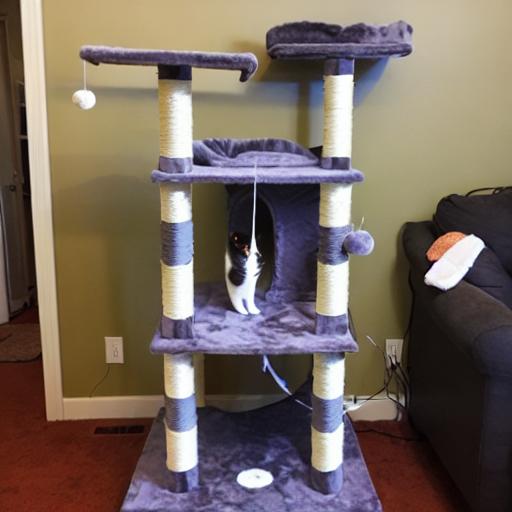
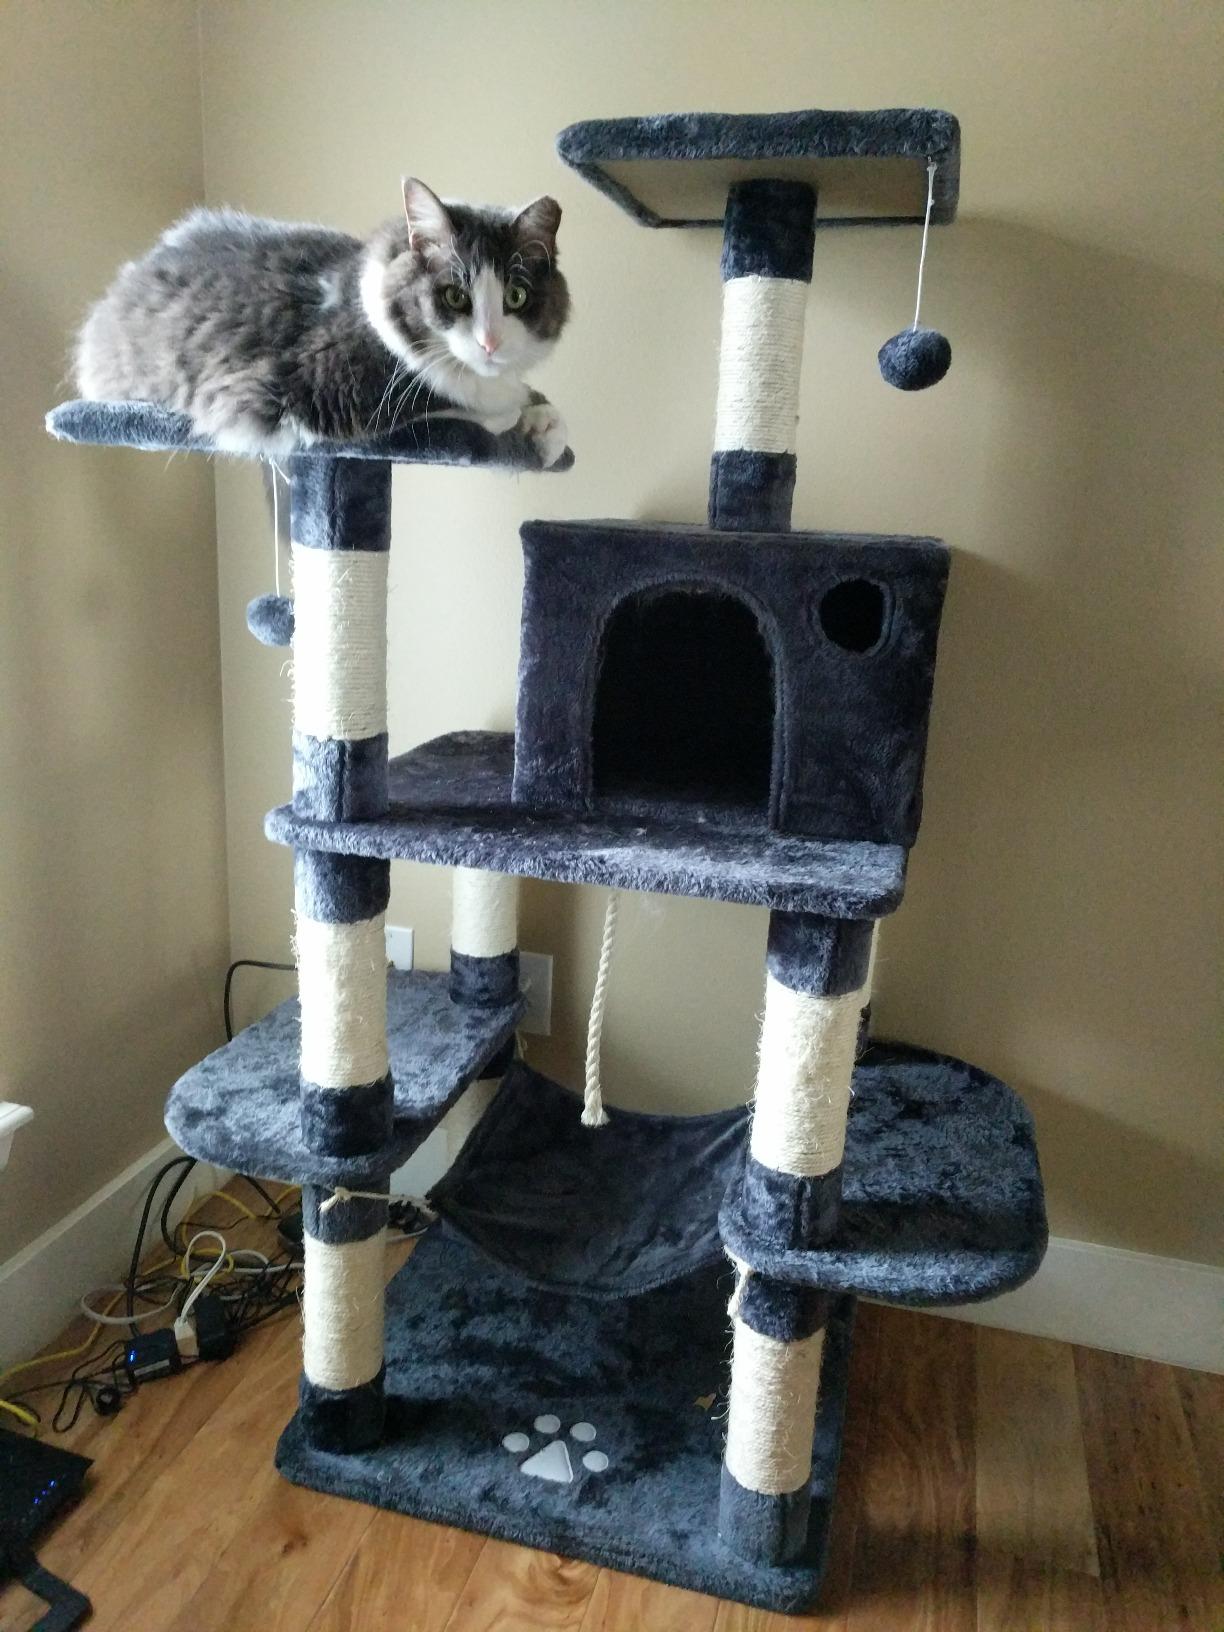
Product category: items_cat tree
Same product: no